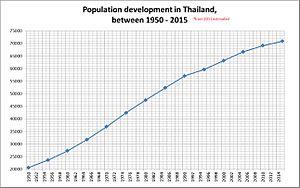
La Thaïlande, en forme longue le royaume de Thaïlande, est un pays d’Asie du Sud-Est. Avant 1939, il s’appelait le royaume de Siam. Il est bordé au sud-ouest et au nord-ouest par la Birmanie, au sud par la Malaisie, au sud-est par le Cambodge et au nord-est par le Laos. Sa capitale est Bangkok. La langue officielle est le thaï et la monnaie le baht. C’est une monarchie constitutionnelle depuis 1932 dans laquelle le roi est officiellement le chef de l'État, chef des Forces armées, partisan de la religion bouddhiste et défenseur de toutes les confessions. Sur un plan politique, la Thaïlande a connu 19 coups d'État tentés ou réussis par l'armée depuis 1932, le dernier en date ayant eu lieu le 22 mai 2014. Depuis 1946, plusieurs générations de Thaïlandais n'ont connu qu'un souverain, Bhumibol Adulyadej, dont le règne a duré soixante-dix ans, jusqu'à sa mort le 13 octobre 2016. Son fils Vajiralongkorn lui a succédé le 1ᵉʳ décembre 2016. Il est le 10ᵉ souverain de la dynastie Chakri qui règne depuis 1782.